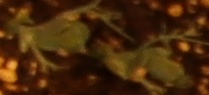
Label: Field Pea